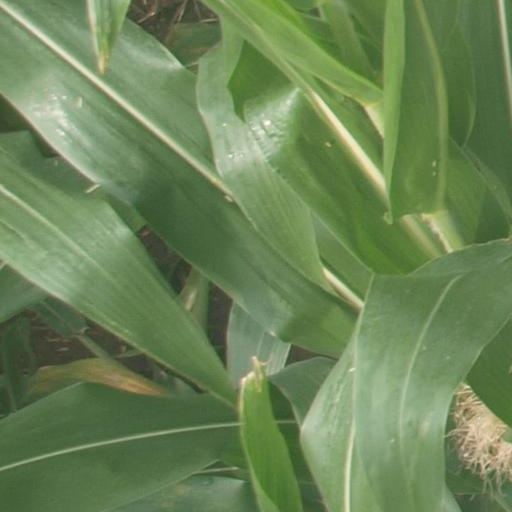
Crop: maize; corn